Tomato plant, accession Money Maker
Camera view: vertical (180 deg); turntable rotation: 30 degrees
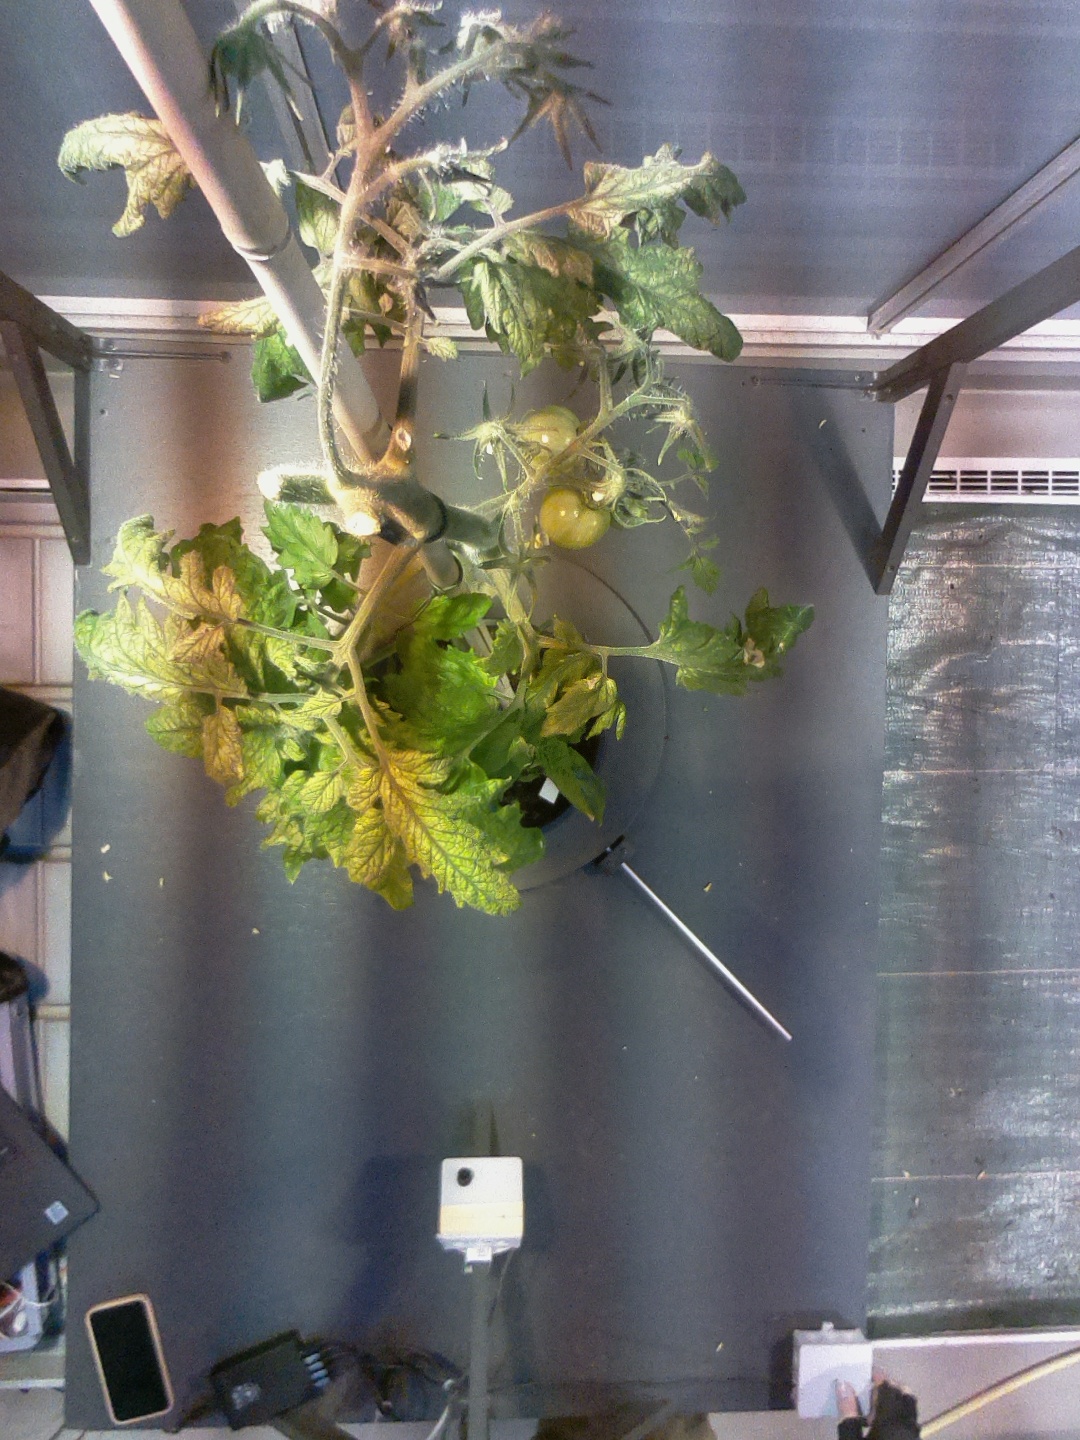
BBCH growth stage 76: 60%-70% of final fruit size